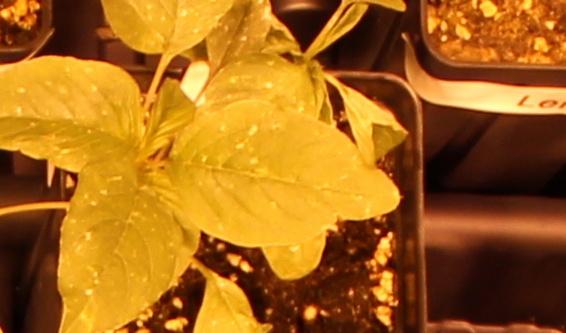
Label: Palmer Amaranth